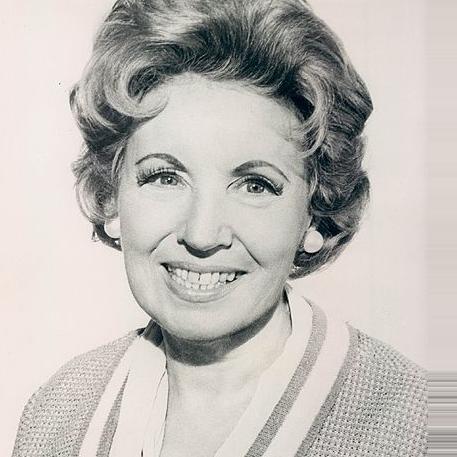
Age: 72